Woodlands double murders

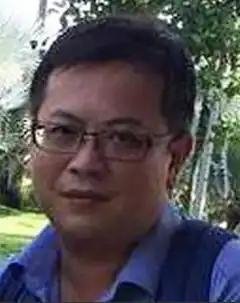
Teo Ghim Heng, who was sentenced to death for murdering his daughter and pregnant wife.

On 12 November 2020, High Court judge Kannan Ramesh decided on his final verdict, and found Teo guilty of the murders of Choong Pei Shan and Teo Zi Ning under Section 300(a) of the Penal Code. He found that Teo was not suffering from diminished responsibility and sudden and grave provocation. He stated that Teo was able to mix well with his colleagues and maintain good work performance and behaviour despite his increasing financial debts. He stated that Teo's claims of depression did not match to his behaviour before, during and after his crimes as he was able to sleep regular hours, still surfing the Web and Youtube and watching pornographic materials after murdering Choong and Zi Ning, and even meticulously thought of ways to mask the deaths as suicidal and hide the truth of the deaths from his family and in-laws.